Uttara Bhadrapada

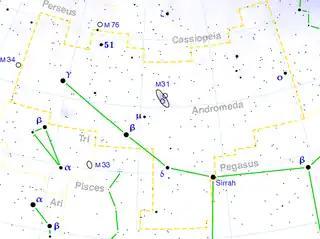
Andromeda map showing one of the stars of Uttara Bhādrapadā

Uttara Bhādrapadā or Uttṛṭṭāti (Devanagari: उत्तरभाद्रपदा) is the twenty-sixth nakshatra in Hindu astrology, corresponding to γ Pegasi and α Andromedae. It is ruled by Shani, the deity identified with the planet Saturn.